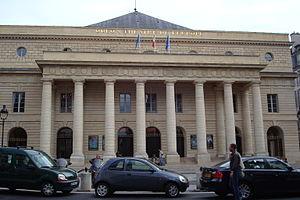
Cet article recense les monuments historiques du 6ᵉ arrondissement de Paris, en France.